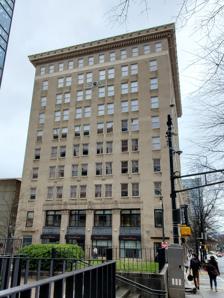
Building: Glenn Building
Country: United States of America
Year built: 1923
United States historic place Glenn Building U.S. National Register of Historic Places Glenn Building in 2020 Location in downtown Atlanta Show map of Downtown Atlanta Location in Atlanta Show map of Atlanta Location in Georgia Show map of Georgia Location in United States Show map of the United States Location 110 Marietta Street NW Atlanta, Georgia , United States Coordinates 33°45′25″N 84°23′35″W / 33.756983°N 84.392969°W / 33.756983; -84.392969 ( Glenn Building ) Area less than one acre Built 1923 Architect Wadley B. Wood George A. Fuller Architectural style Classical Revival Website glennhotel .com NRHP reference No. 08000350 Added to NRHP April 29, 2008 The Glenn Building is a historic building on Marietta Street in downtown Atlanta, Georgia , United States. Built in 1923 as an office building, the building was converted to a boutique hotel in 2006 and added to the National Register of Historic Places in 2008. History The Glenn Building was built in 1923. That same year, construction of the Spring Street viaduct led to a boom in development on the west side of downtown Atlanta which included the nearby Bona Allen Office Building . The ten-story building was designed by Wadley B. Wood of Washington, D.C. , and originally served as an office building. It was named after former mayor of Atlanta John Thomas Glenn . An Art Deco parking garage was constructed adjacent to the building in 1928, but was demolished in the 1990s and replaced by a larger parking garage. In the late 1980s, the Federal Reserve Bank of Atlanta purchased the building as a possible expansion site, but sold the building after deciding to instead relocate to midtown Atlanta . In 2003, Central Atlanta Progress placed the building on a top 10 "development opportunities" in downtown Atlanta , alongside other derelict or abandoned buildings such as the Medical Arts Building and the Winecoff Hotel . In 2006, the building underwent a $6 million renovation that converted the building into a boutique hotel as part of the Autograph Collection under Marriott International . Several sources cite the Glenn Hotel as the first boutique hotel in downtown Atlanta. The building was added to the National Register of Historic Places in 2008. In 2015, Alexi Torres was commissioned by the building owners to paint a mural on a side of the building. See also National Register of Historic Places listings in Fulton County, Georgia Hotels in Atlanta References